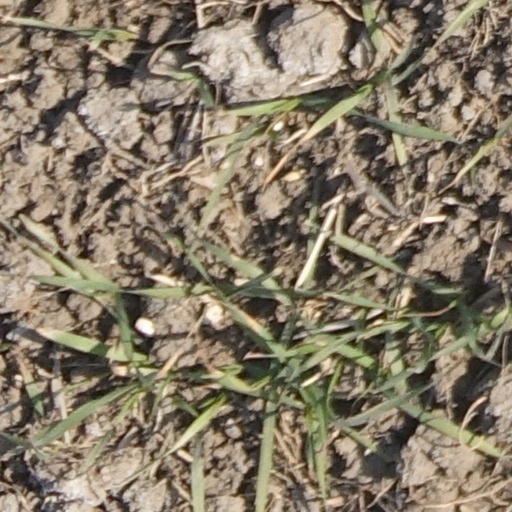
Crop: wheat